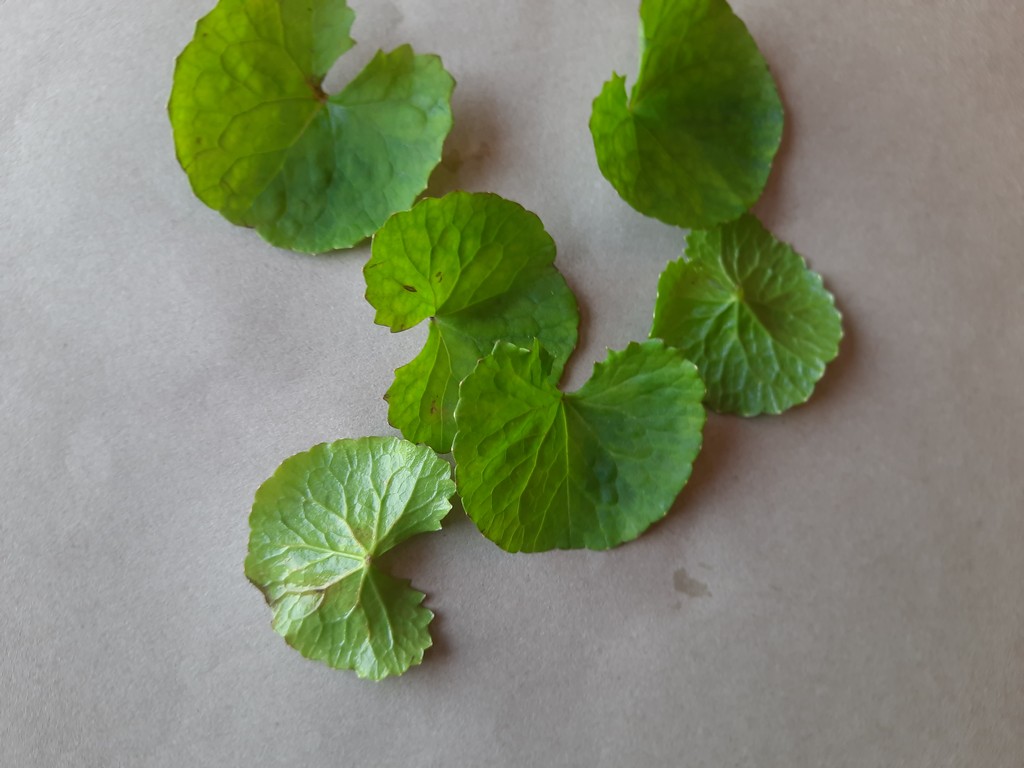
Label: Healthy